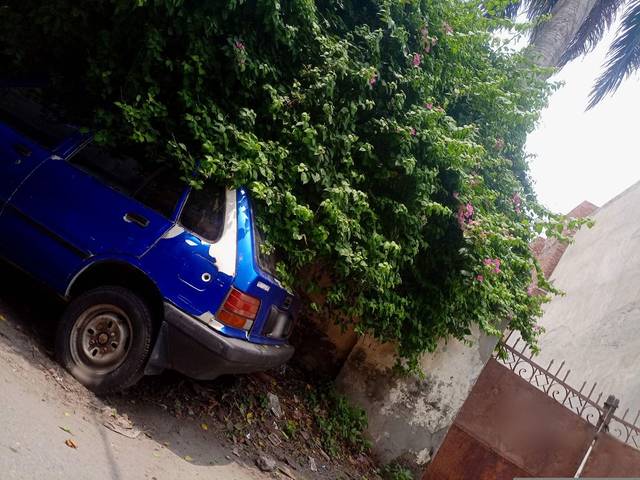
Region: Pakistan
Coordinates: 31.558, 74.343